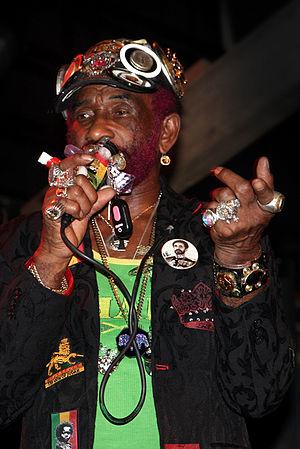
Lee « Scratch » Perry est un producteur et musicien jamaïcain né en 1936.